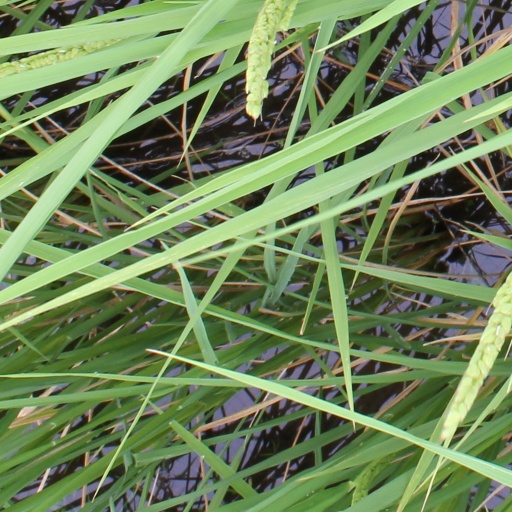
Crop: rice